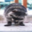
Label: raccoon